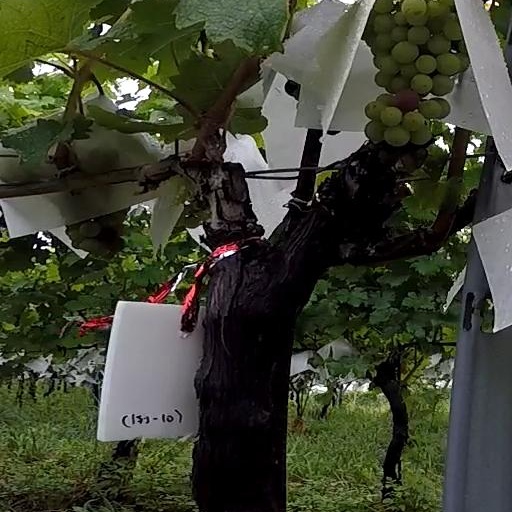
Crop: grape